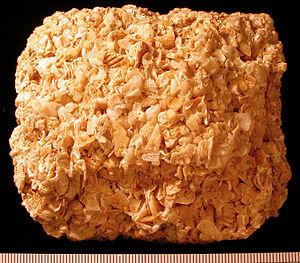
La Coquina est une roche sédimentaire calcaire formée essentiellement de coquilles incomplètement consolidées que l’on trouve sur des côtes de la Floride.